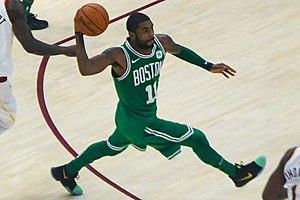
Kyrie Irving
Kyrie Andrew Irving er en australsk/amerikansk basketballspiller, som spiller point guard for Brooklyn Nets i National Basketball Association. Irving blev valgt som den første i NBA Draften i 2011, foran bl.a. Kemba Walker, Kawhi Leonard og Iman Shumpert. Han etablerede sig hurtigt som en stjerne på et af NBA's mindre succesfulde hold. Cavaliers mistede den tidligere MVP LeBron James året før, Irving kom til klubben. Kyrie Irving blev valgt som Rookie of the year i sin første sæson og kom på All-star-holdet i sin anden sæson. Han vandt desuden NBA 3 Point Contest i 2013, hvor man kårer ligaens bedste 3-point-skytter, og han blev kåret som MVP i Allstar-kampen i 2014. Han kæmpede i dette års sæson meget med skader i knæet, og blev sidst på sæsonen opereret mod det. Det betød at han, sammen med Gordon Hayward, var den anden stjerne på Boston Celtics holdet som skulle holdes ude af rotationen.